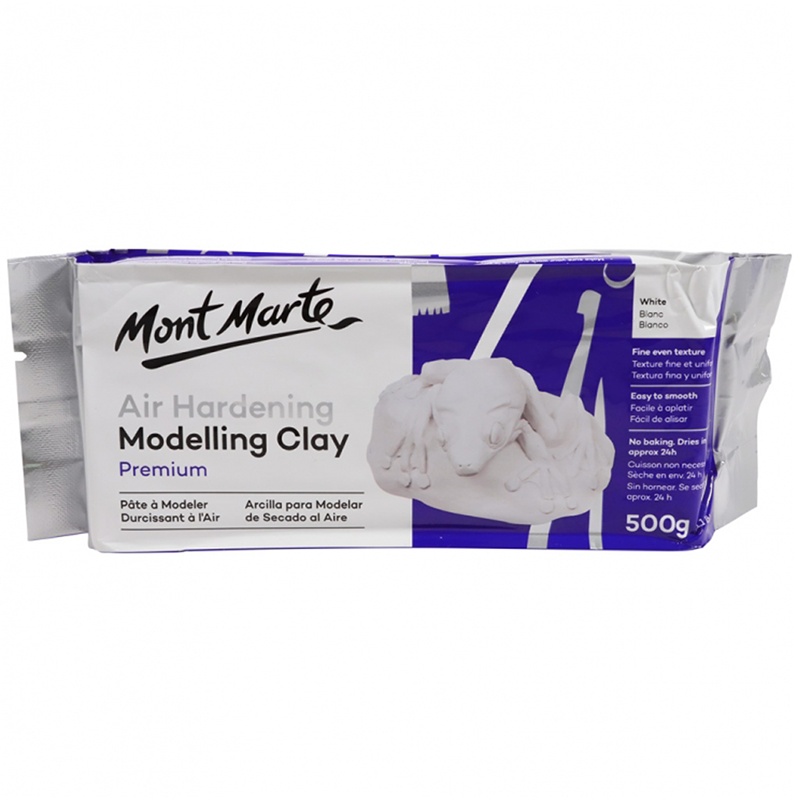
Air Hardening Modelling Clay White 500G Mont Marte Wholesale Craft Arts Supply
Mont Marte Air Hardening Clay is the perfect choice for professional modellers, artists and students alike. This heavy bodied clay is pliable after kneading, and because it is slow drying you can take your time forming it into your desired design. The clay is suited to free form sculpting and can be sanded, drilled, painted or vanished once dry. Almost any decorative object can be created with imagination. Traditional pottery techniques can be used together with non traditional methods such as stamping or adding objects to your work. Standard pottery tools can be used with Mont Marte Air Hardening Modelling Clay. FEATURES Fine Even Texture Easy to smooth Make highly detailed pieces Dries in around 24hrs to earthenware hardness (depending on thickness).
Brand: Mont Marte
Category: Arts & Entertainment > Hobbies & Creative Arts > Arts & Crafts > Art & Crafting Materials > Pottery & Sculpting Materials > Clay & Modeling Dough